James Wolfe

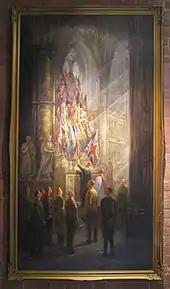
"Placing the Canadian Colours on Wolfe's Monument in Westminster Abbey" by Emily Warren in Currie Hall at Royal Military College of Canada

Wolfe then led 4,400 men in small boats on a very bold and risky amphibious landing at the base of the cliffs west of Quebec along the St. Lawrence River. His army, with two small cannons, scaled the 200-metre cliff from the river below early in the morning of 13 September 1759. They surprised the French under the command of the Marquis de Montcalm, who thought the cliff would be unclimbable, and had set his defences accordingly. Faced with the possibility that the British would haul more cannons up the cliffs and knock down the city's remaining walls, the French fought the British on the Plains of Abraham. They were defeated after fifteen minutes of battle, but when Wolfe began to move forward, he was shot thrice, once in the arm, once in the shoulder, and finally in the chest.